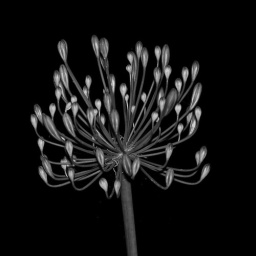
Lily of the Nile fully opened. Converted to black and white in LR.